Schloss Herten

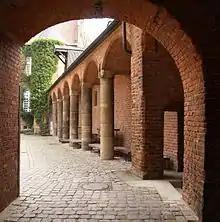
Gothic arcade columns

The main castle consists of four wings creating an inner courtyard. Except for the one-story southern wing, the wings have two stories. Both the eastern and western wings have crow-stepped gables with pinnacles. Round two-story towers with cone-shaped roofs are at three corners of the main castle. The main portal, built in today's form at the beginning of the 18th century, is in the western wing. This wing also contains the best-preserved portion of a rhombical pattern of glazed bricks within the castle's façade. The portal is framed by an aedicula. Cartouches to the left and right of the portal tell about the families who resided at Herten Castle, the fire and subsequent reconstruction, along with the motto QUAERATUR VIRTUS – INVENIETUR HONOS (Search for virtue - and honor will be found).